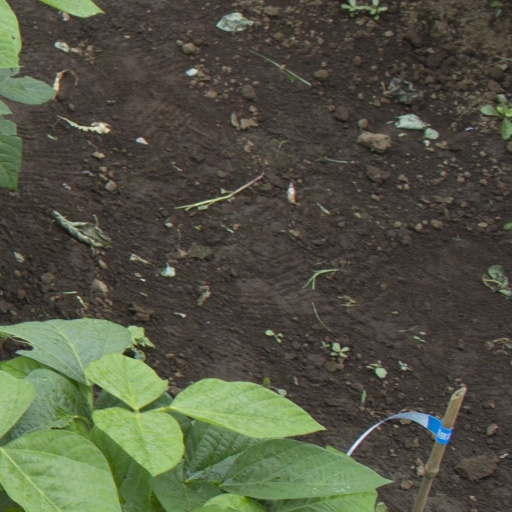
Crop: soybean